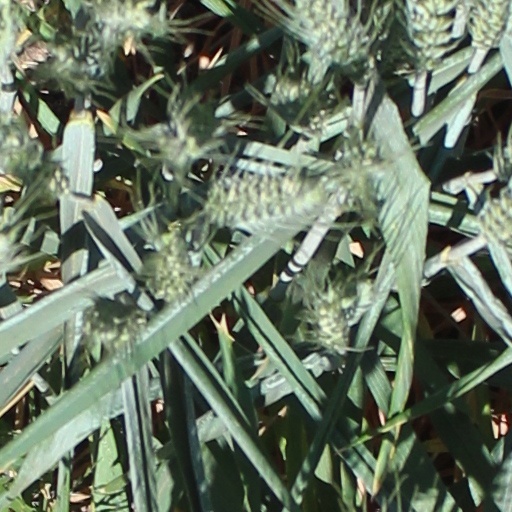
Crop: wheat